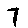
Label: 7